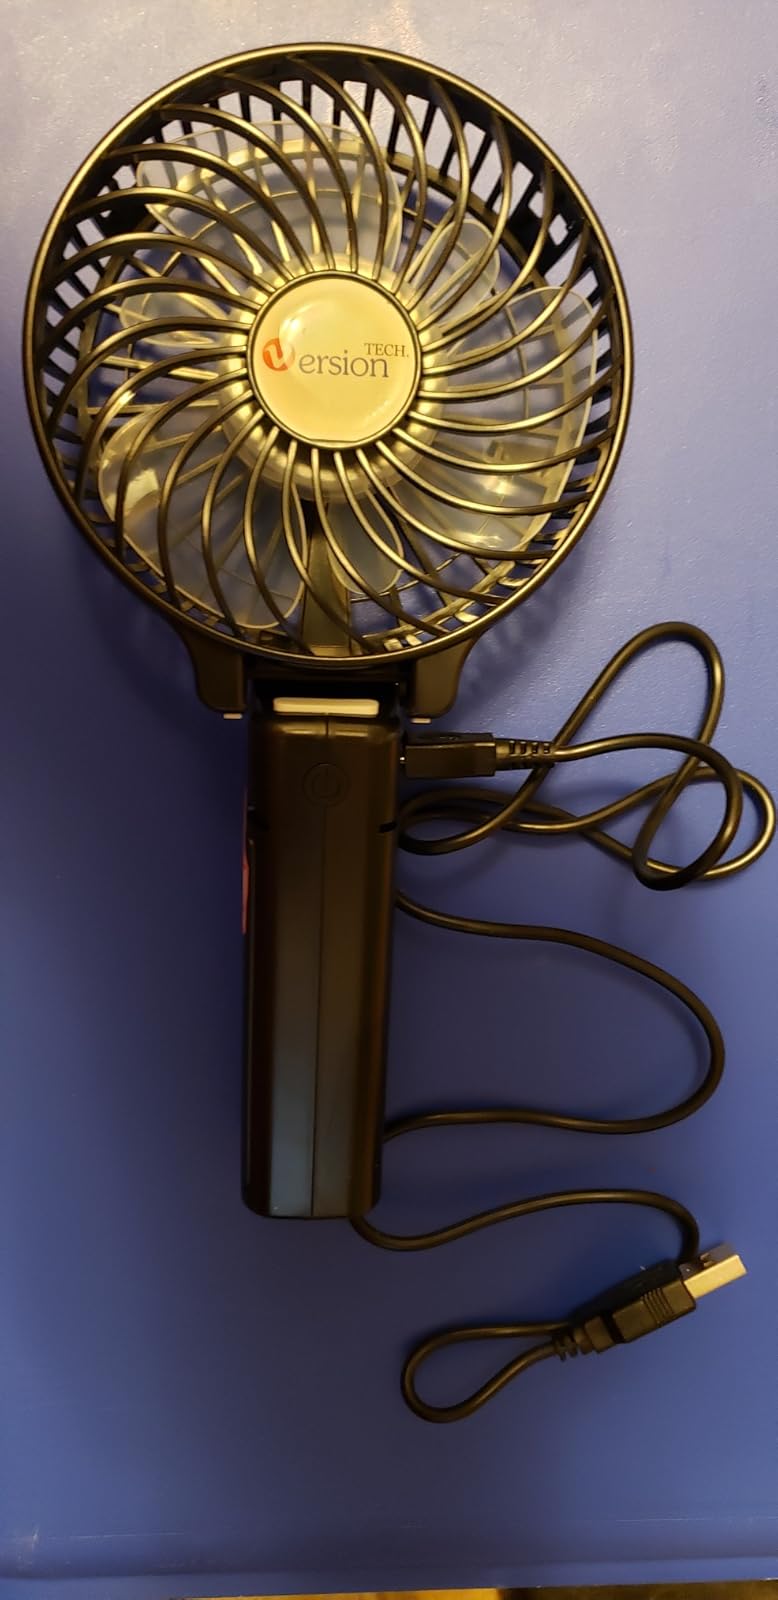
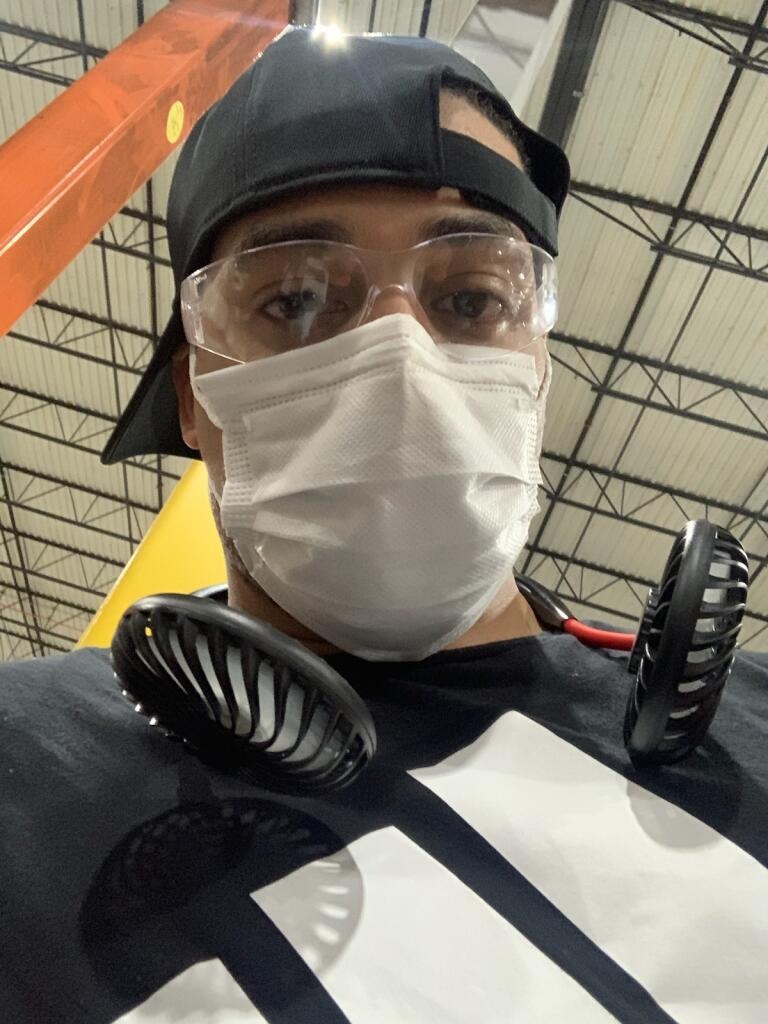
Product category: fan
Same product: no